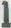
Number: 1